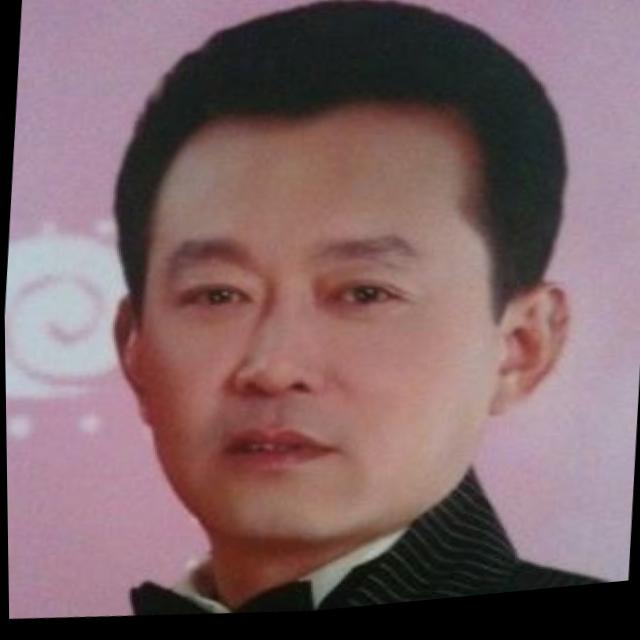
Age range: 45-64